List of birds of Rocky Mountain National Park

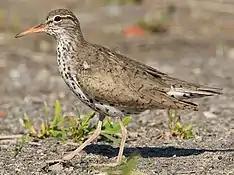
A spotted sandpiper

Hummingbirds are small birds capable of hovering in mid-air due to the rapid flapping of their wings. They are the only birds that can fly backwards.